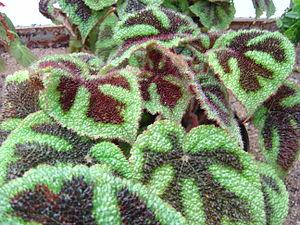
Feuilles de Begonia masoniana